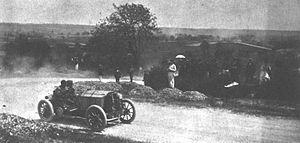
Henri Rougier, né à Marseille le 22 octobre 1876 et mort à Marseille le 22 juillet 1956 d’insuffisance cardiaque, après avoir pris sa retraite à La Valette-du-Var dans l'agglomération toulonnaise, fut un célèbre coureur cycliste, coureur automobile et aviateur français.
La Course automobile Paris-Madrid via Bordeaux est une course qui n'a connu qu'une seule édition. Elle est considérée comme étant le VIIIᵉ Grand Prix automobile de l'ACF. Commencée le dimanche 24 mai 1903 à 3 h 30 du matin à Versailles et initialement prévue pour s'étendre sur trois journées, les 24, 26 et 27 mai, elle est arrêtée par les autorités avant son terme, à Bordeaux, en raison du grand nombre d'accidents, coûtant notamment la vie au pilote Marcel Renault.